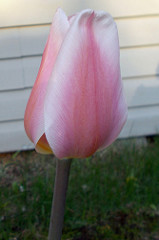
Flower: tulip